Saudi Arabian Army

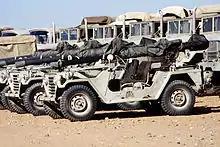
The Royal Saudi Land Forces' Jeeps during the Second Gulf War in 1990.

Through the battles fought by King Abdulaziz Al Saud to establish the Kingdom of Saudi Arabia and unify its territories, he successfully seized several bronze cannons from the Ottoman Empire, which were utilized as artillery pieces rather than organized units or formations. In 1348 AH, His Majesty ordered the establishment of the Directorate of Military Affairs, marking the inception of the first nucleus of the regular Saudi Arabian Army. By 1353 AH, the regular forces had grown sufficiently to necessitate the formation of a Defense Agency alongside the Directorate of Military Affairs, which comprised three branches: Infantry, Artillery, and Cavalry.